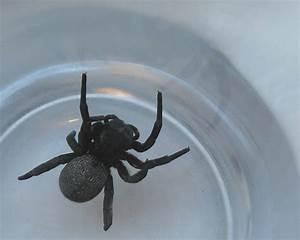
spider